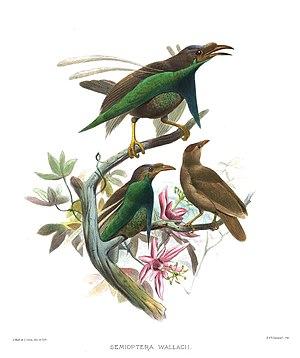
Dessin de 1873